Club Dead

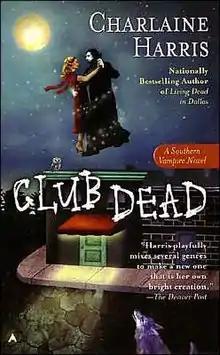
Cover of "Club Dead"

Club Dead is the third book in American mystery writer Charlaine Harris's series "The Southern Vampire Mysteries", released in 2003. In "Club Dead", Sookie's boyfriend Bill disappears while working on a secret project, and Sookie heads out to Jackson, Mississippi in hopes of retrieving him alive. In this quest, she enlists the aid of a werewolf, Alcide Herveaux, and a vampire Eric.